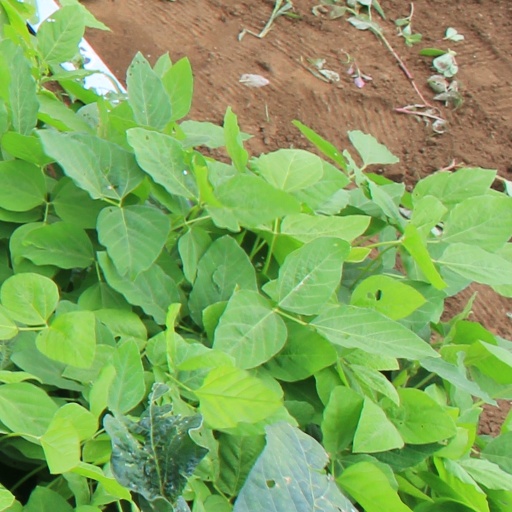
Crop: soybean